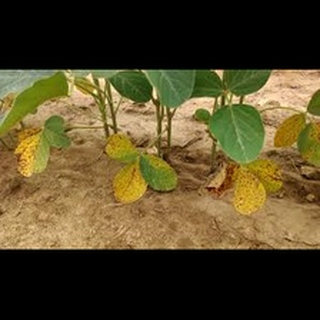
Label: wheat_tan_spot